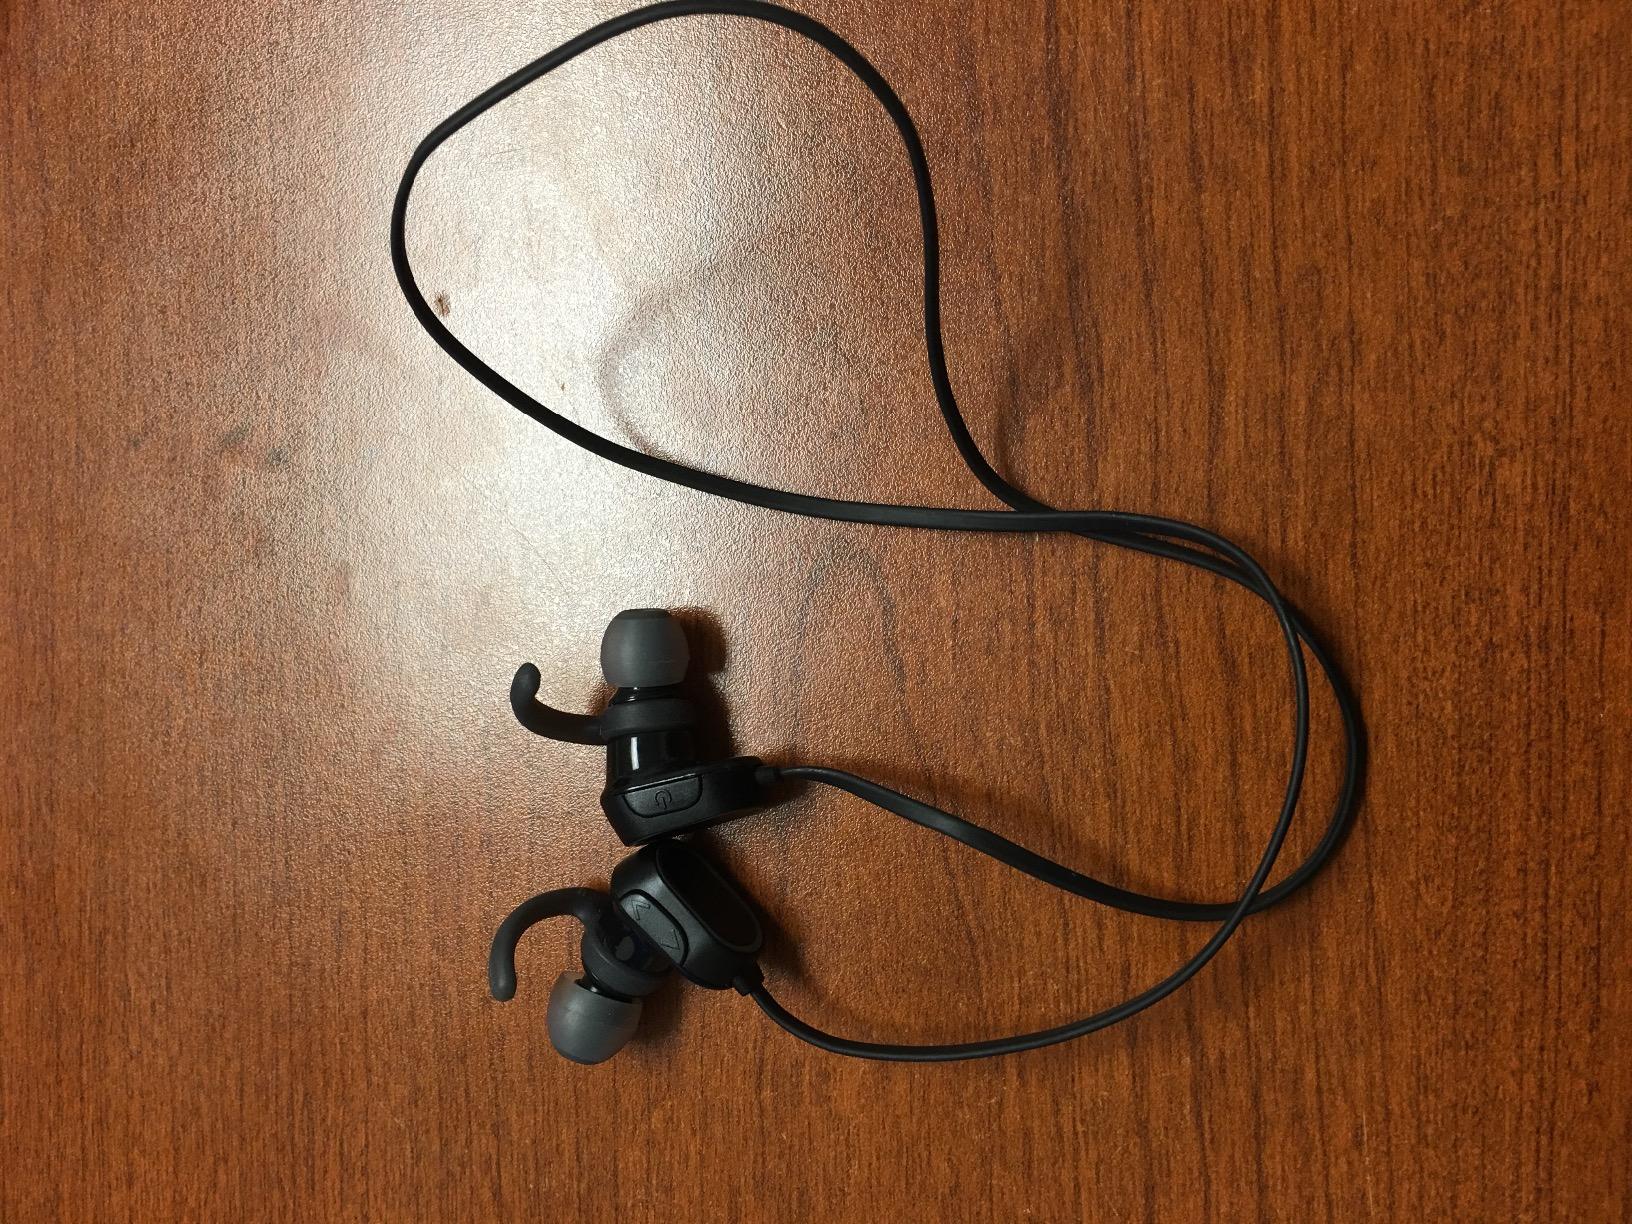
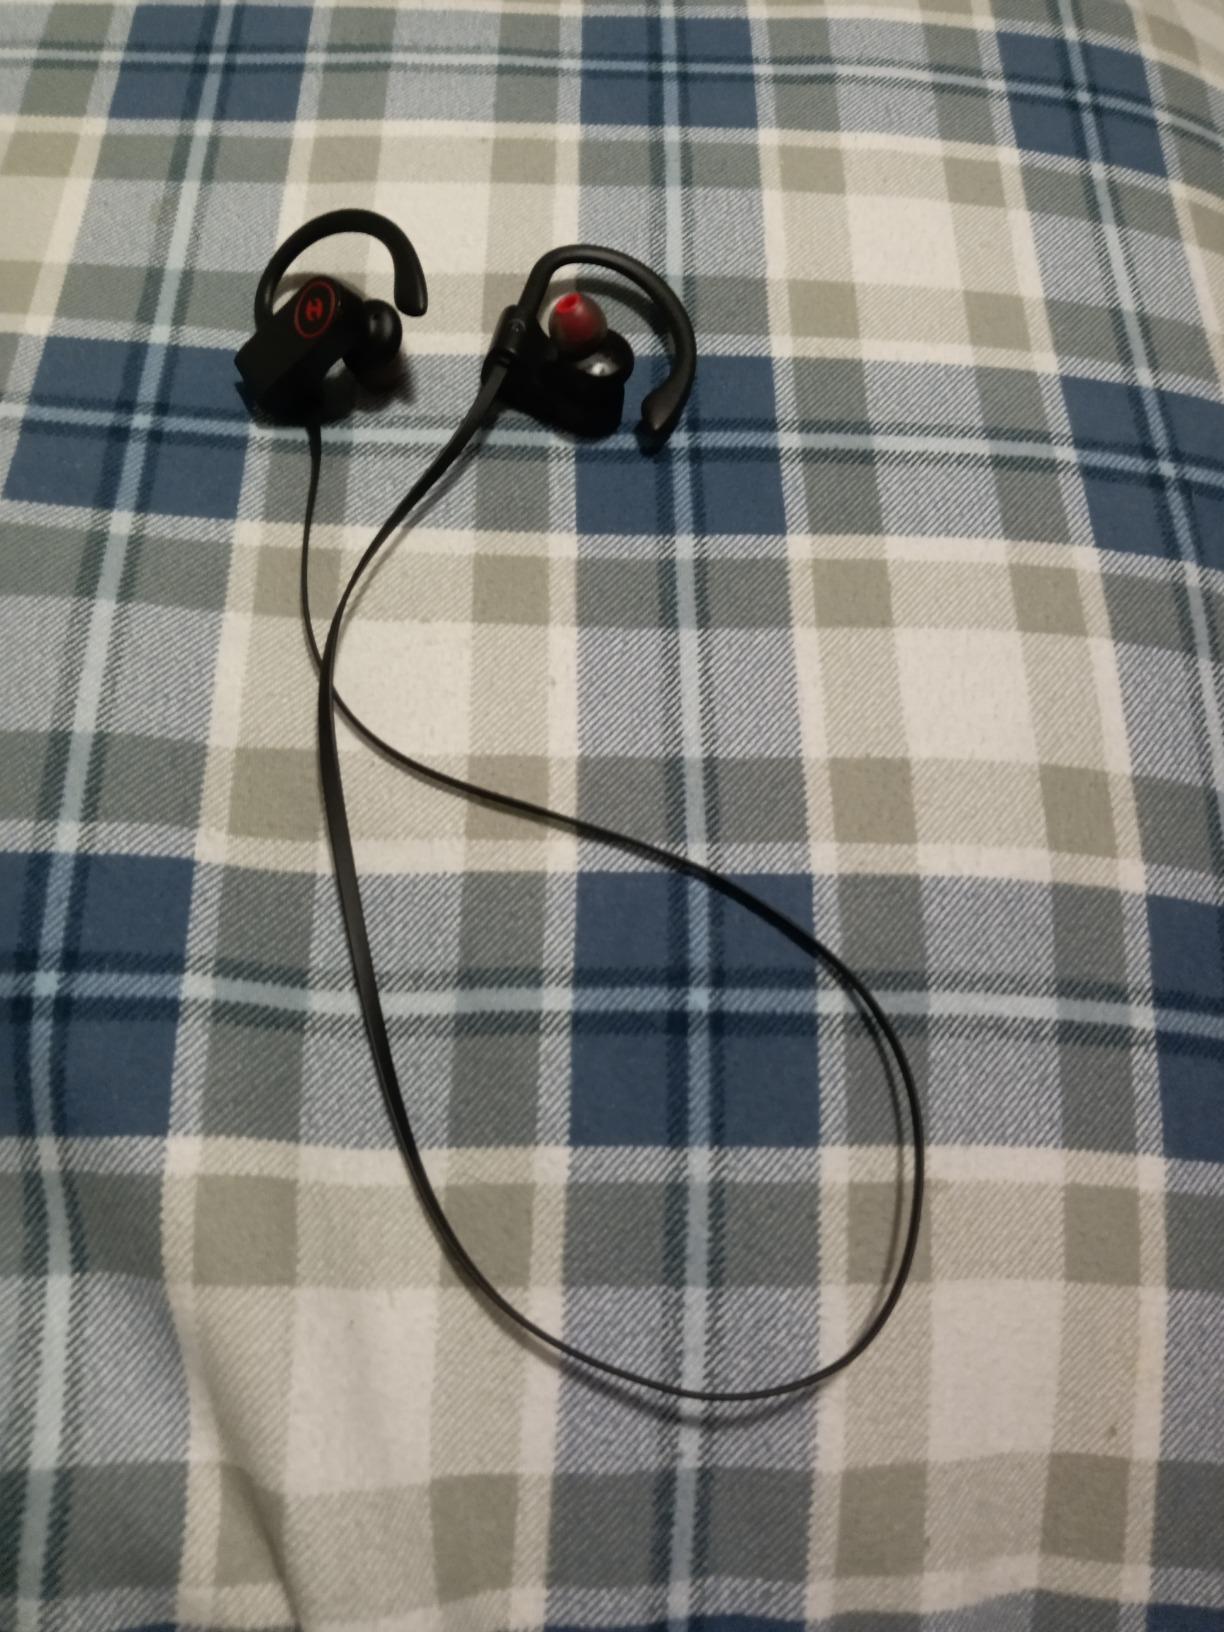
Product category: headphones
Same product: no